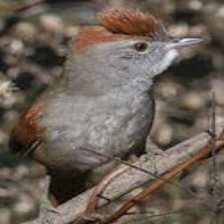
Species: AZARAS SPINETAIL
Scientific name: SYNALLAXIS AZARAE